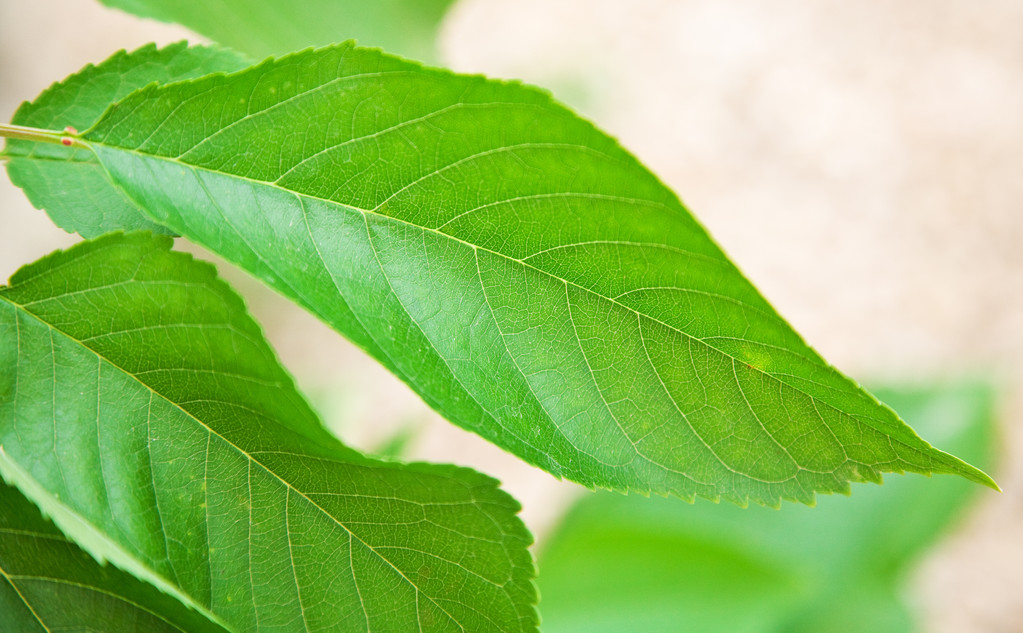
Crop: cherry
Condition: healthy